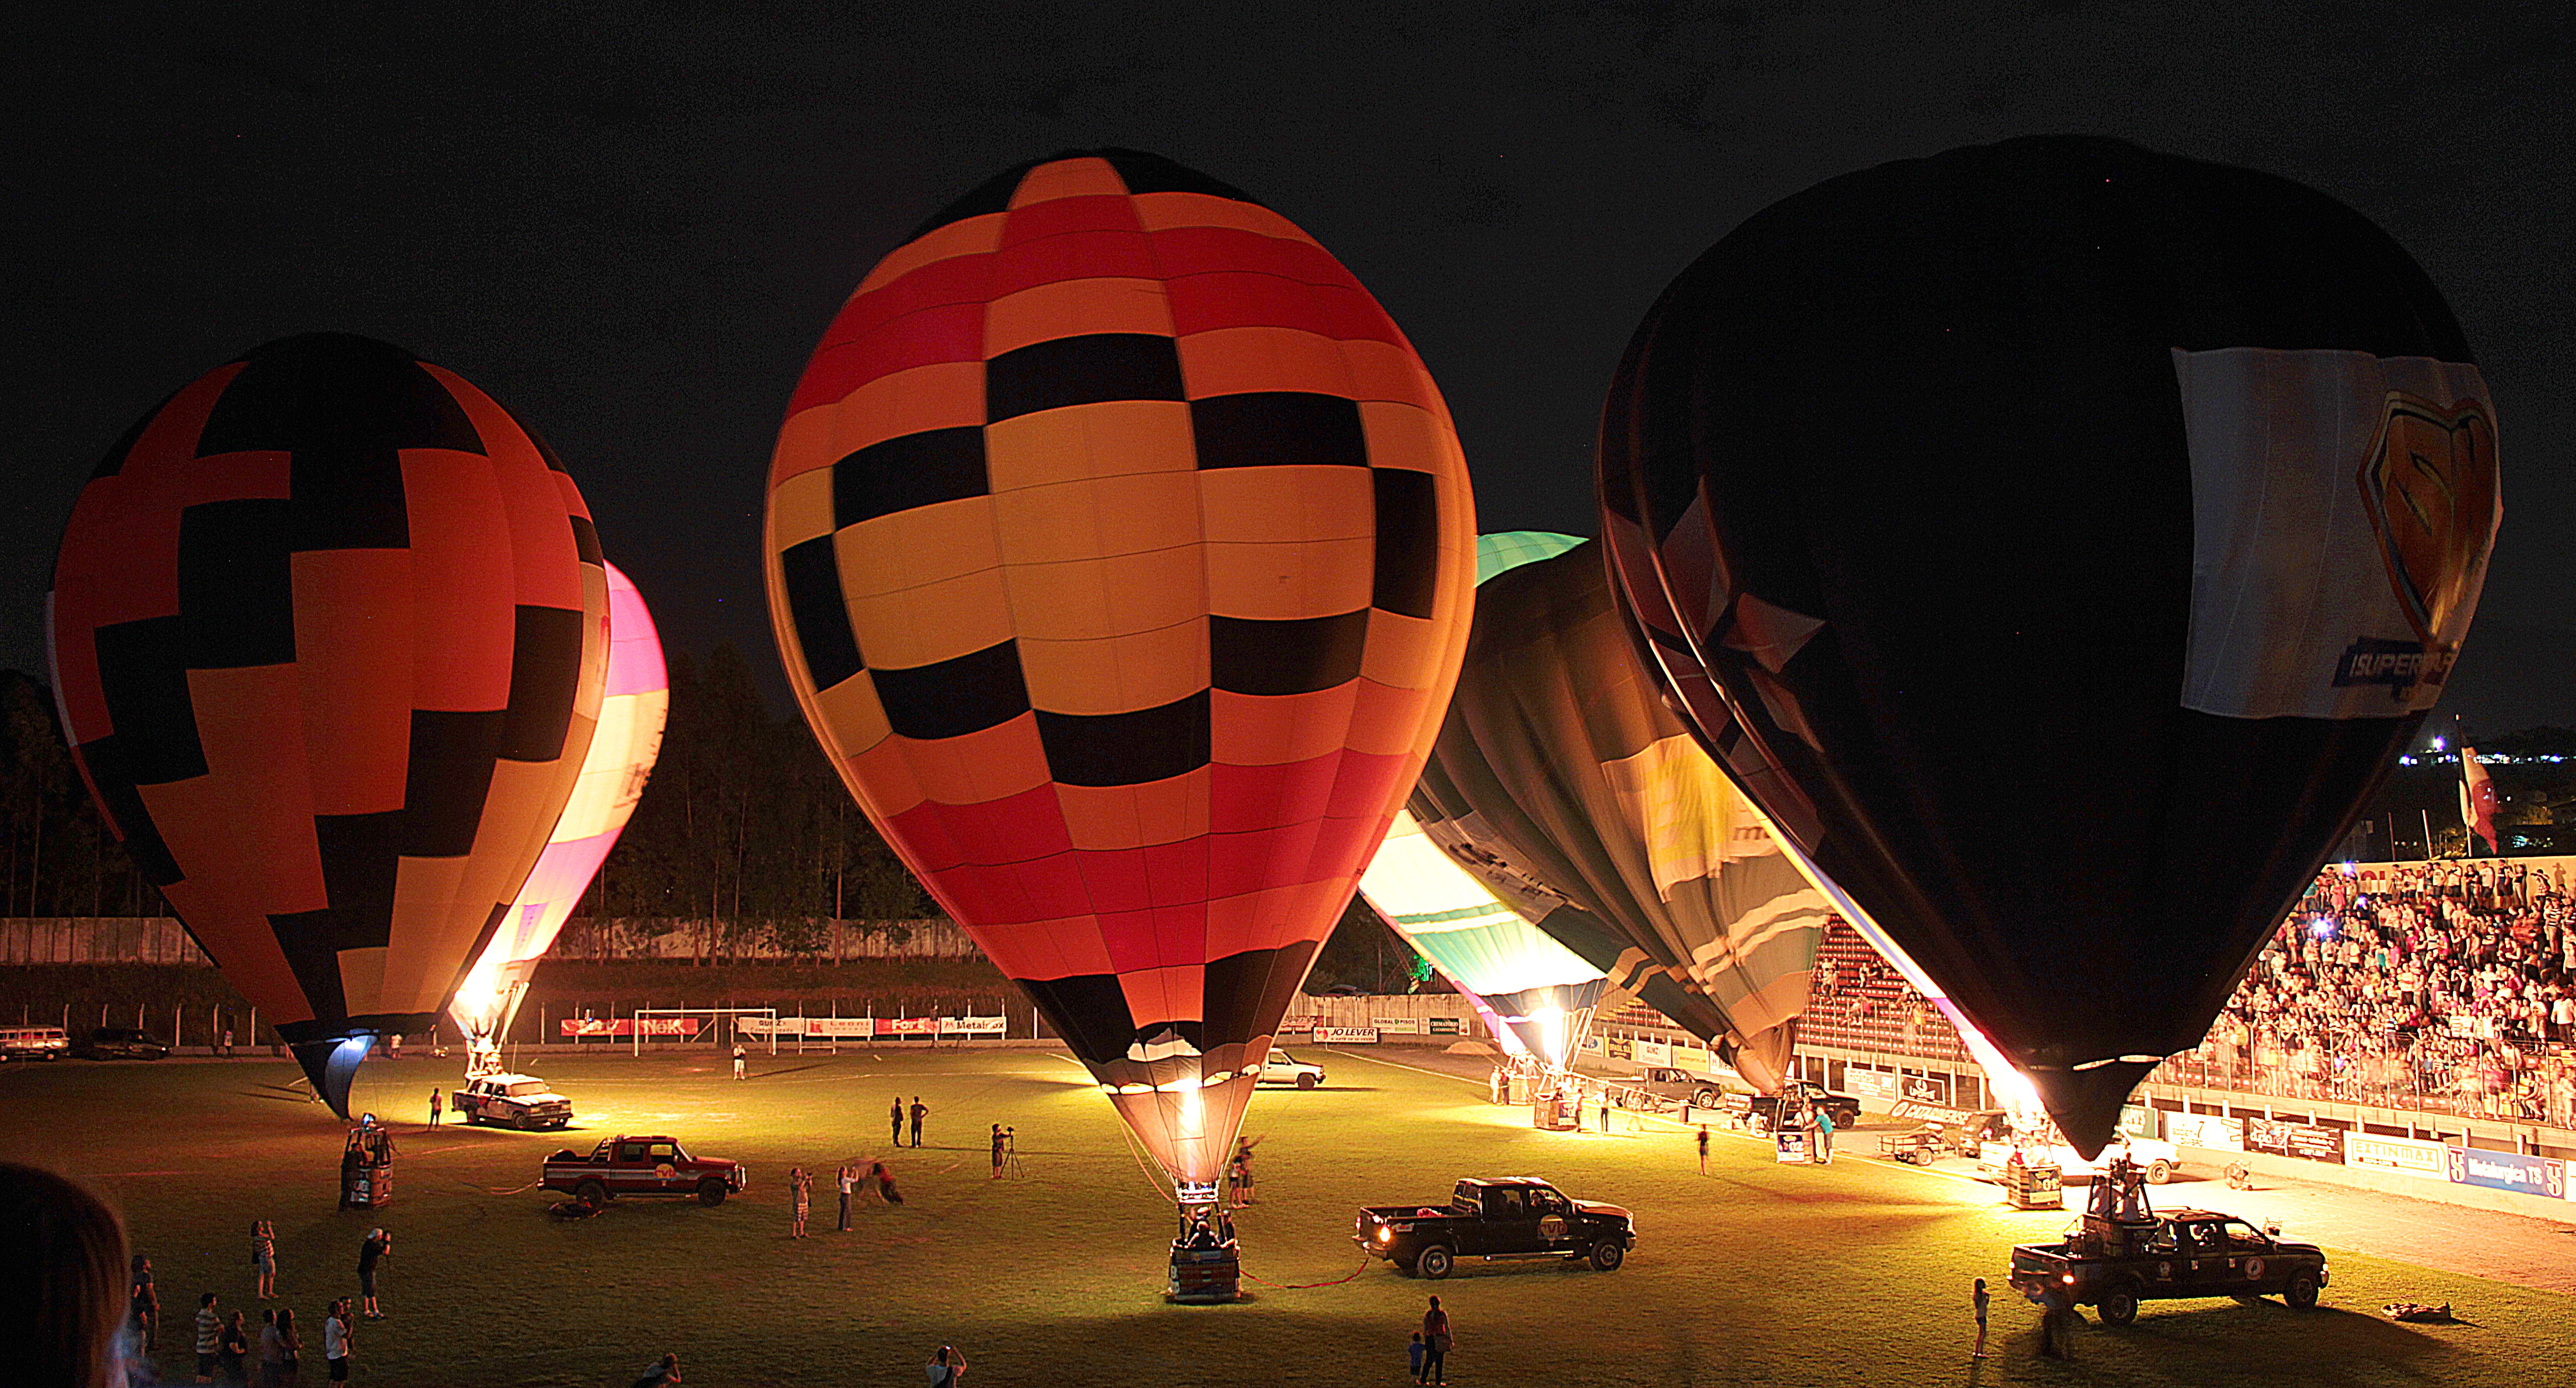
night, air, balloon, hot air balloon, fly, aircraft, recreation, transportation, vehicle, colorful, basket, toy, festival, bright, hot, ballooning, ar, hot air ballooning, atmosphere of earth, balao, quente, marisol